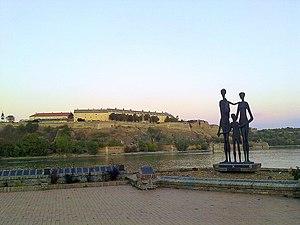
Le Monument sur le quai est une sculpture mémorielle située à Novi Sad, la capitale de la province de Voïvodine, en Serbie. Elle est inscrite sur la liste des sites mémoriels de grande importance de la République de Serbie.